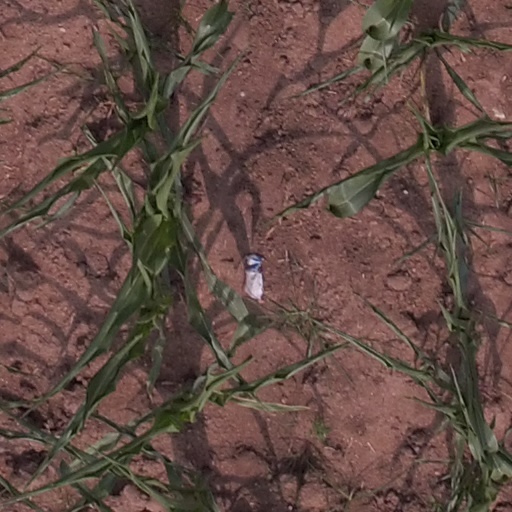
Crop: maize; corn